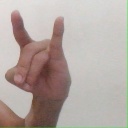
अक्षर: च